Stephen V of Hungary

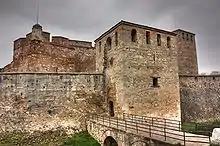
Baba Vida, the medieval fortress at Vidin in Bulgaria: Stephen captured it in 1261

Stephen returned to Transylvania and started to rule it for the second time after 20 August 1260. He and his father jointly invaded Bulgaria and seized Vidin in 1261. His father returned to Hungary, but Stephen continued the campaign alone. He laid siege to Lom on the Danube and advanced as far as Tirnovo in pursuit of Tsar Constantine Tikh of Bulgaria. However, the Tsar succeeded in avoiding any clashes with the invaders and Stephen withdrew his troops from Bulgaria by the end of the year.